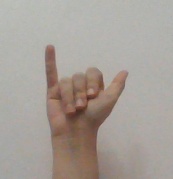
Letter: ya